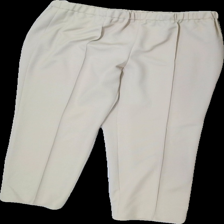
View: front
Type: Trousers
Category: Ladies
Brand: Not in the list
Brand text on label: Atelier creations
Colors: Beige
Material: 100% Polyester
Cut: Regular
Size: 50
Season: All
Price range: 50-100
Recommended usage: Reuse
Description: beige trousers